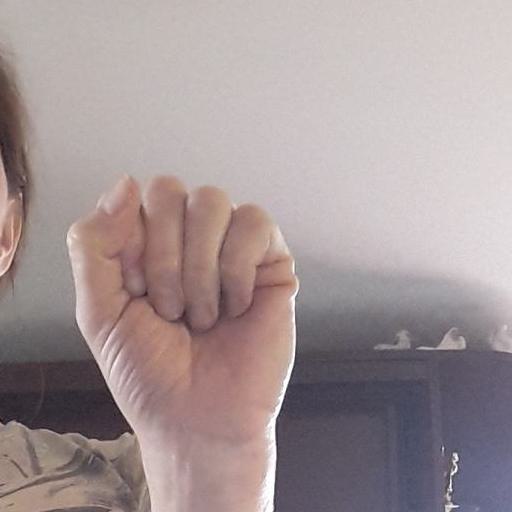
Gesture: fist